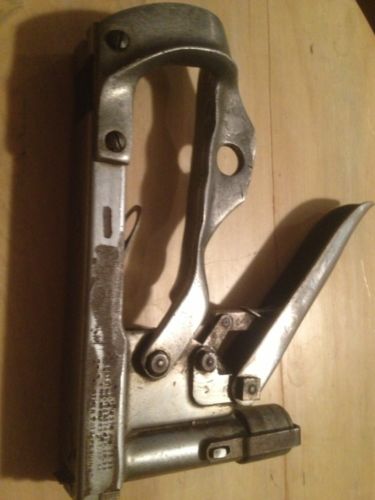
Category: stapler